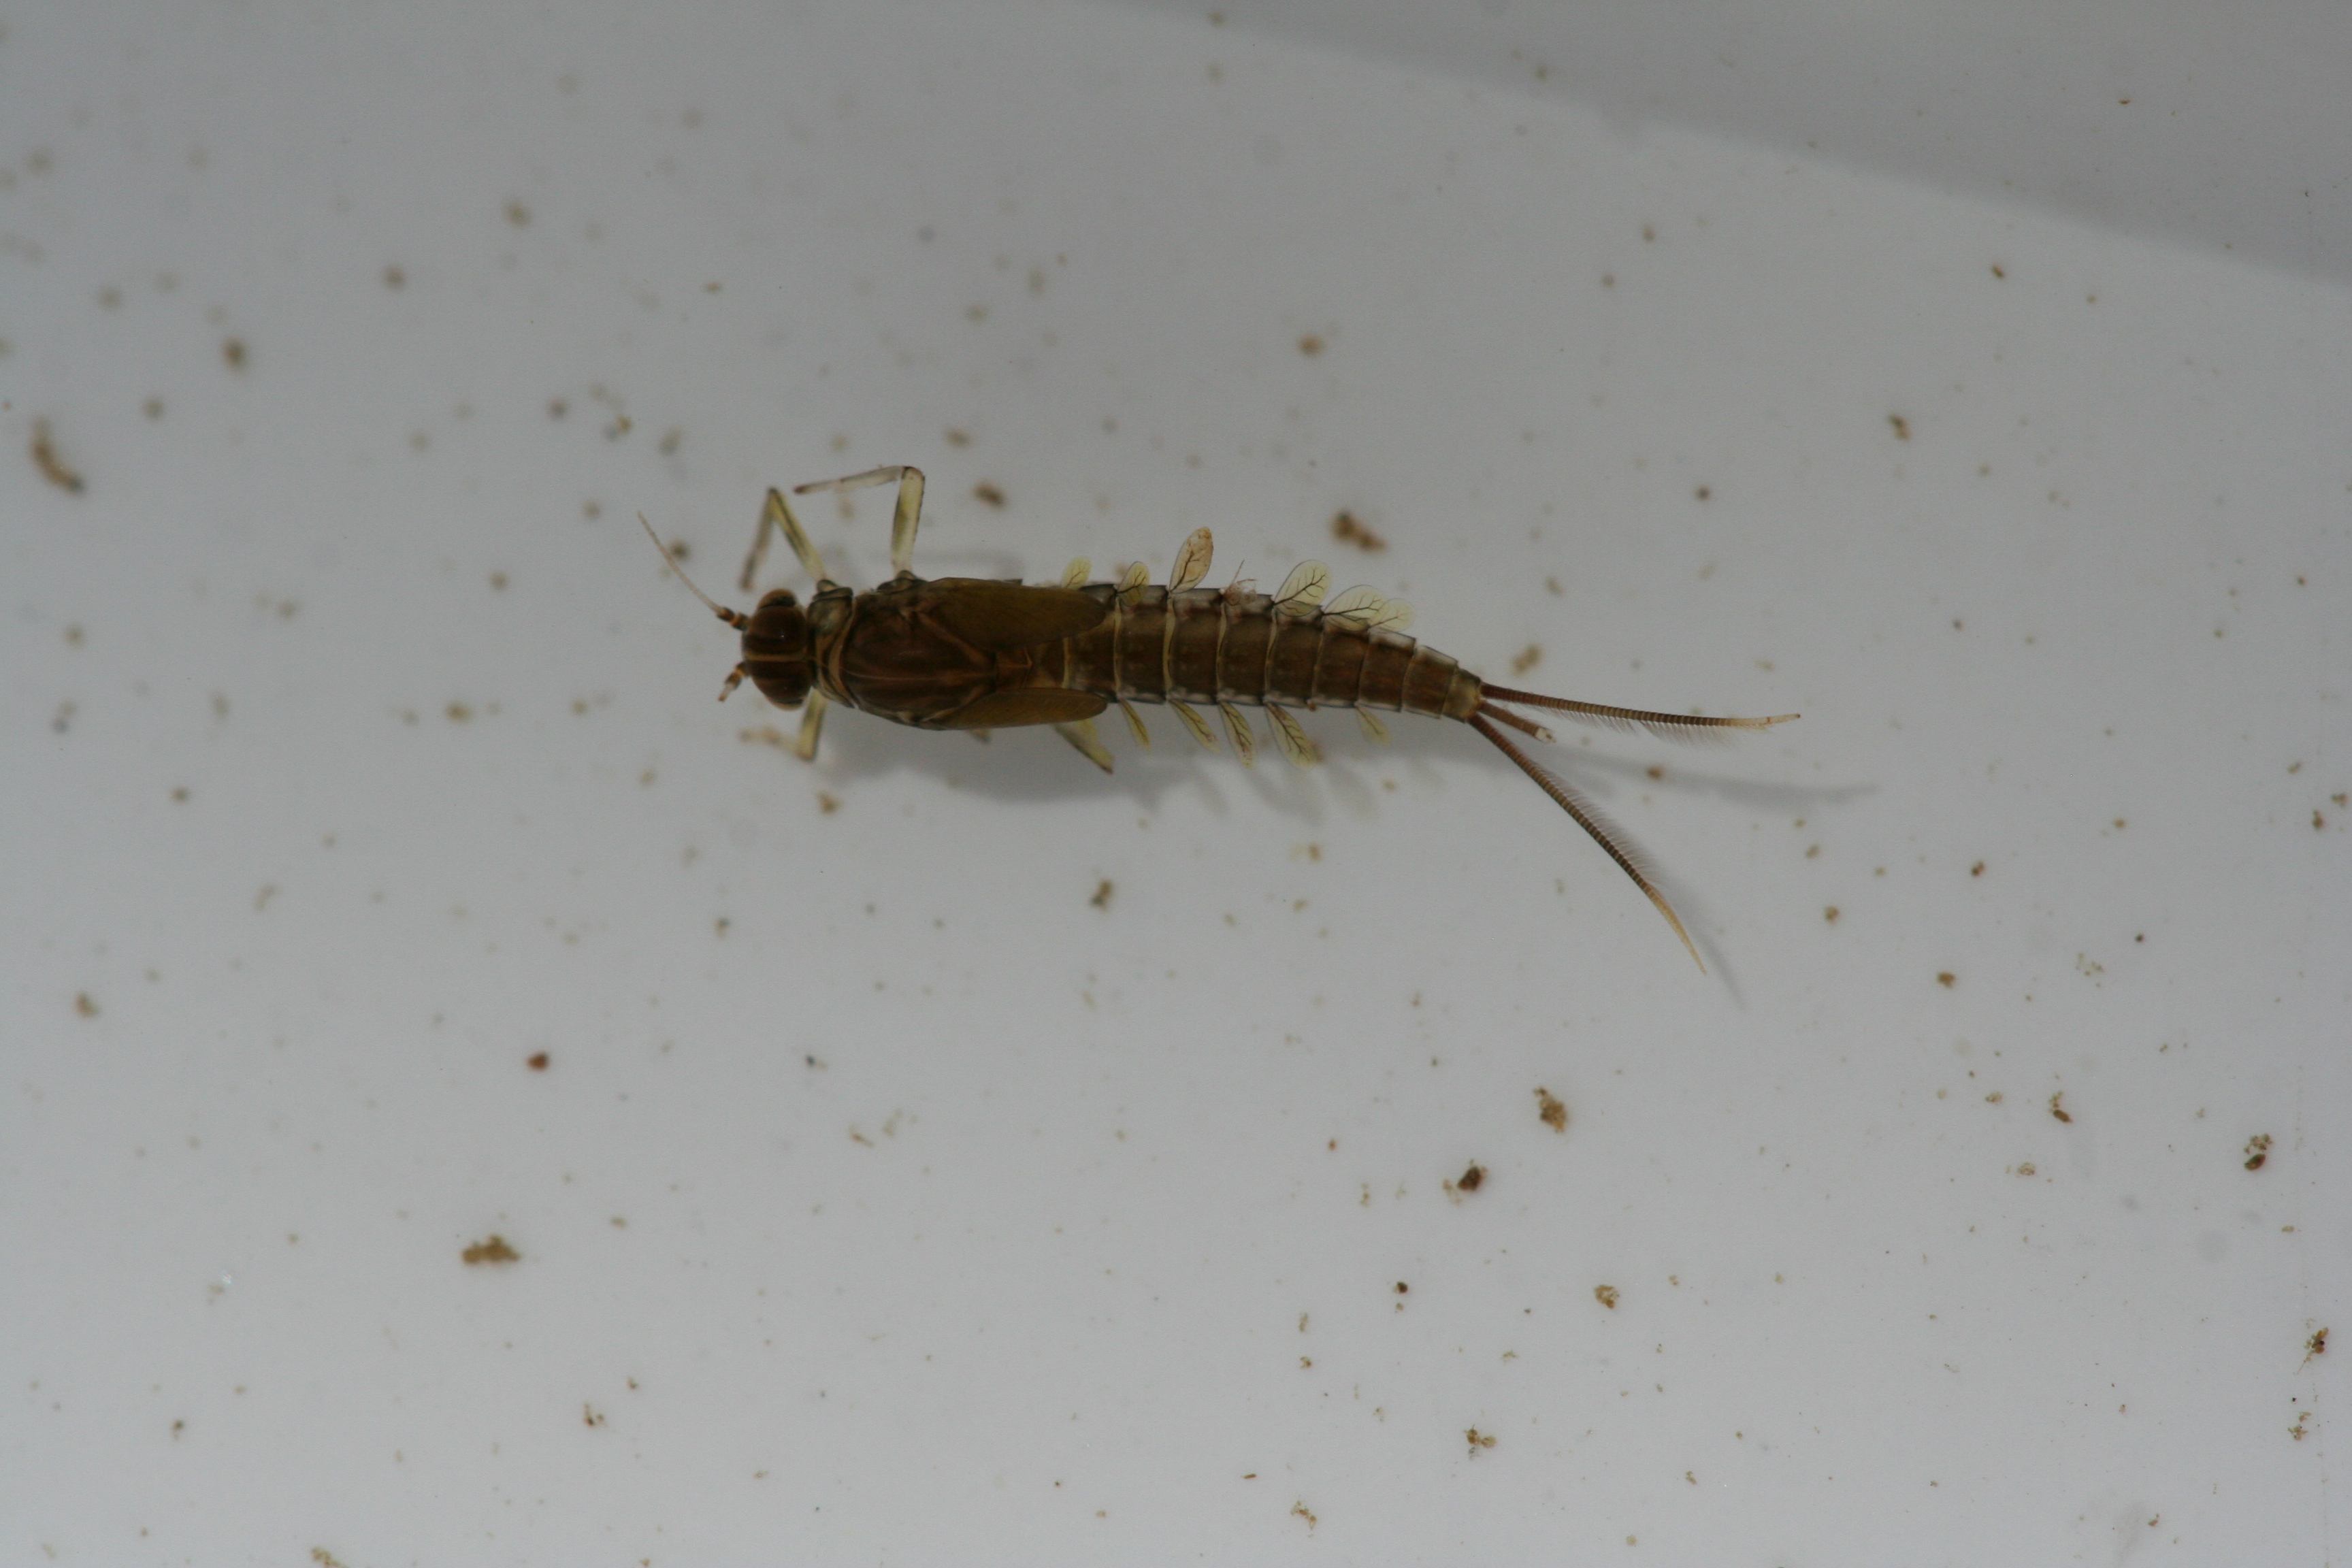
Macroinvertebrate group: minnow_mayflies